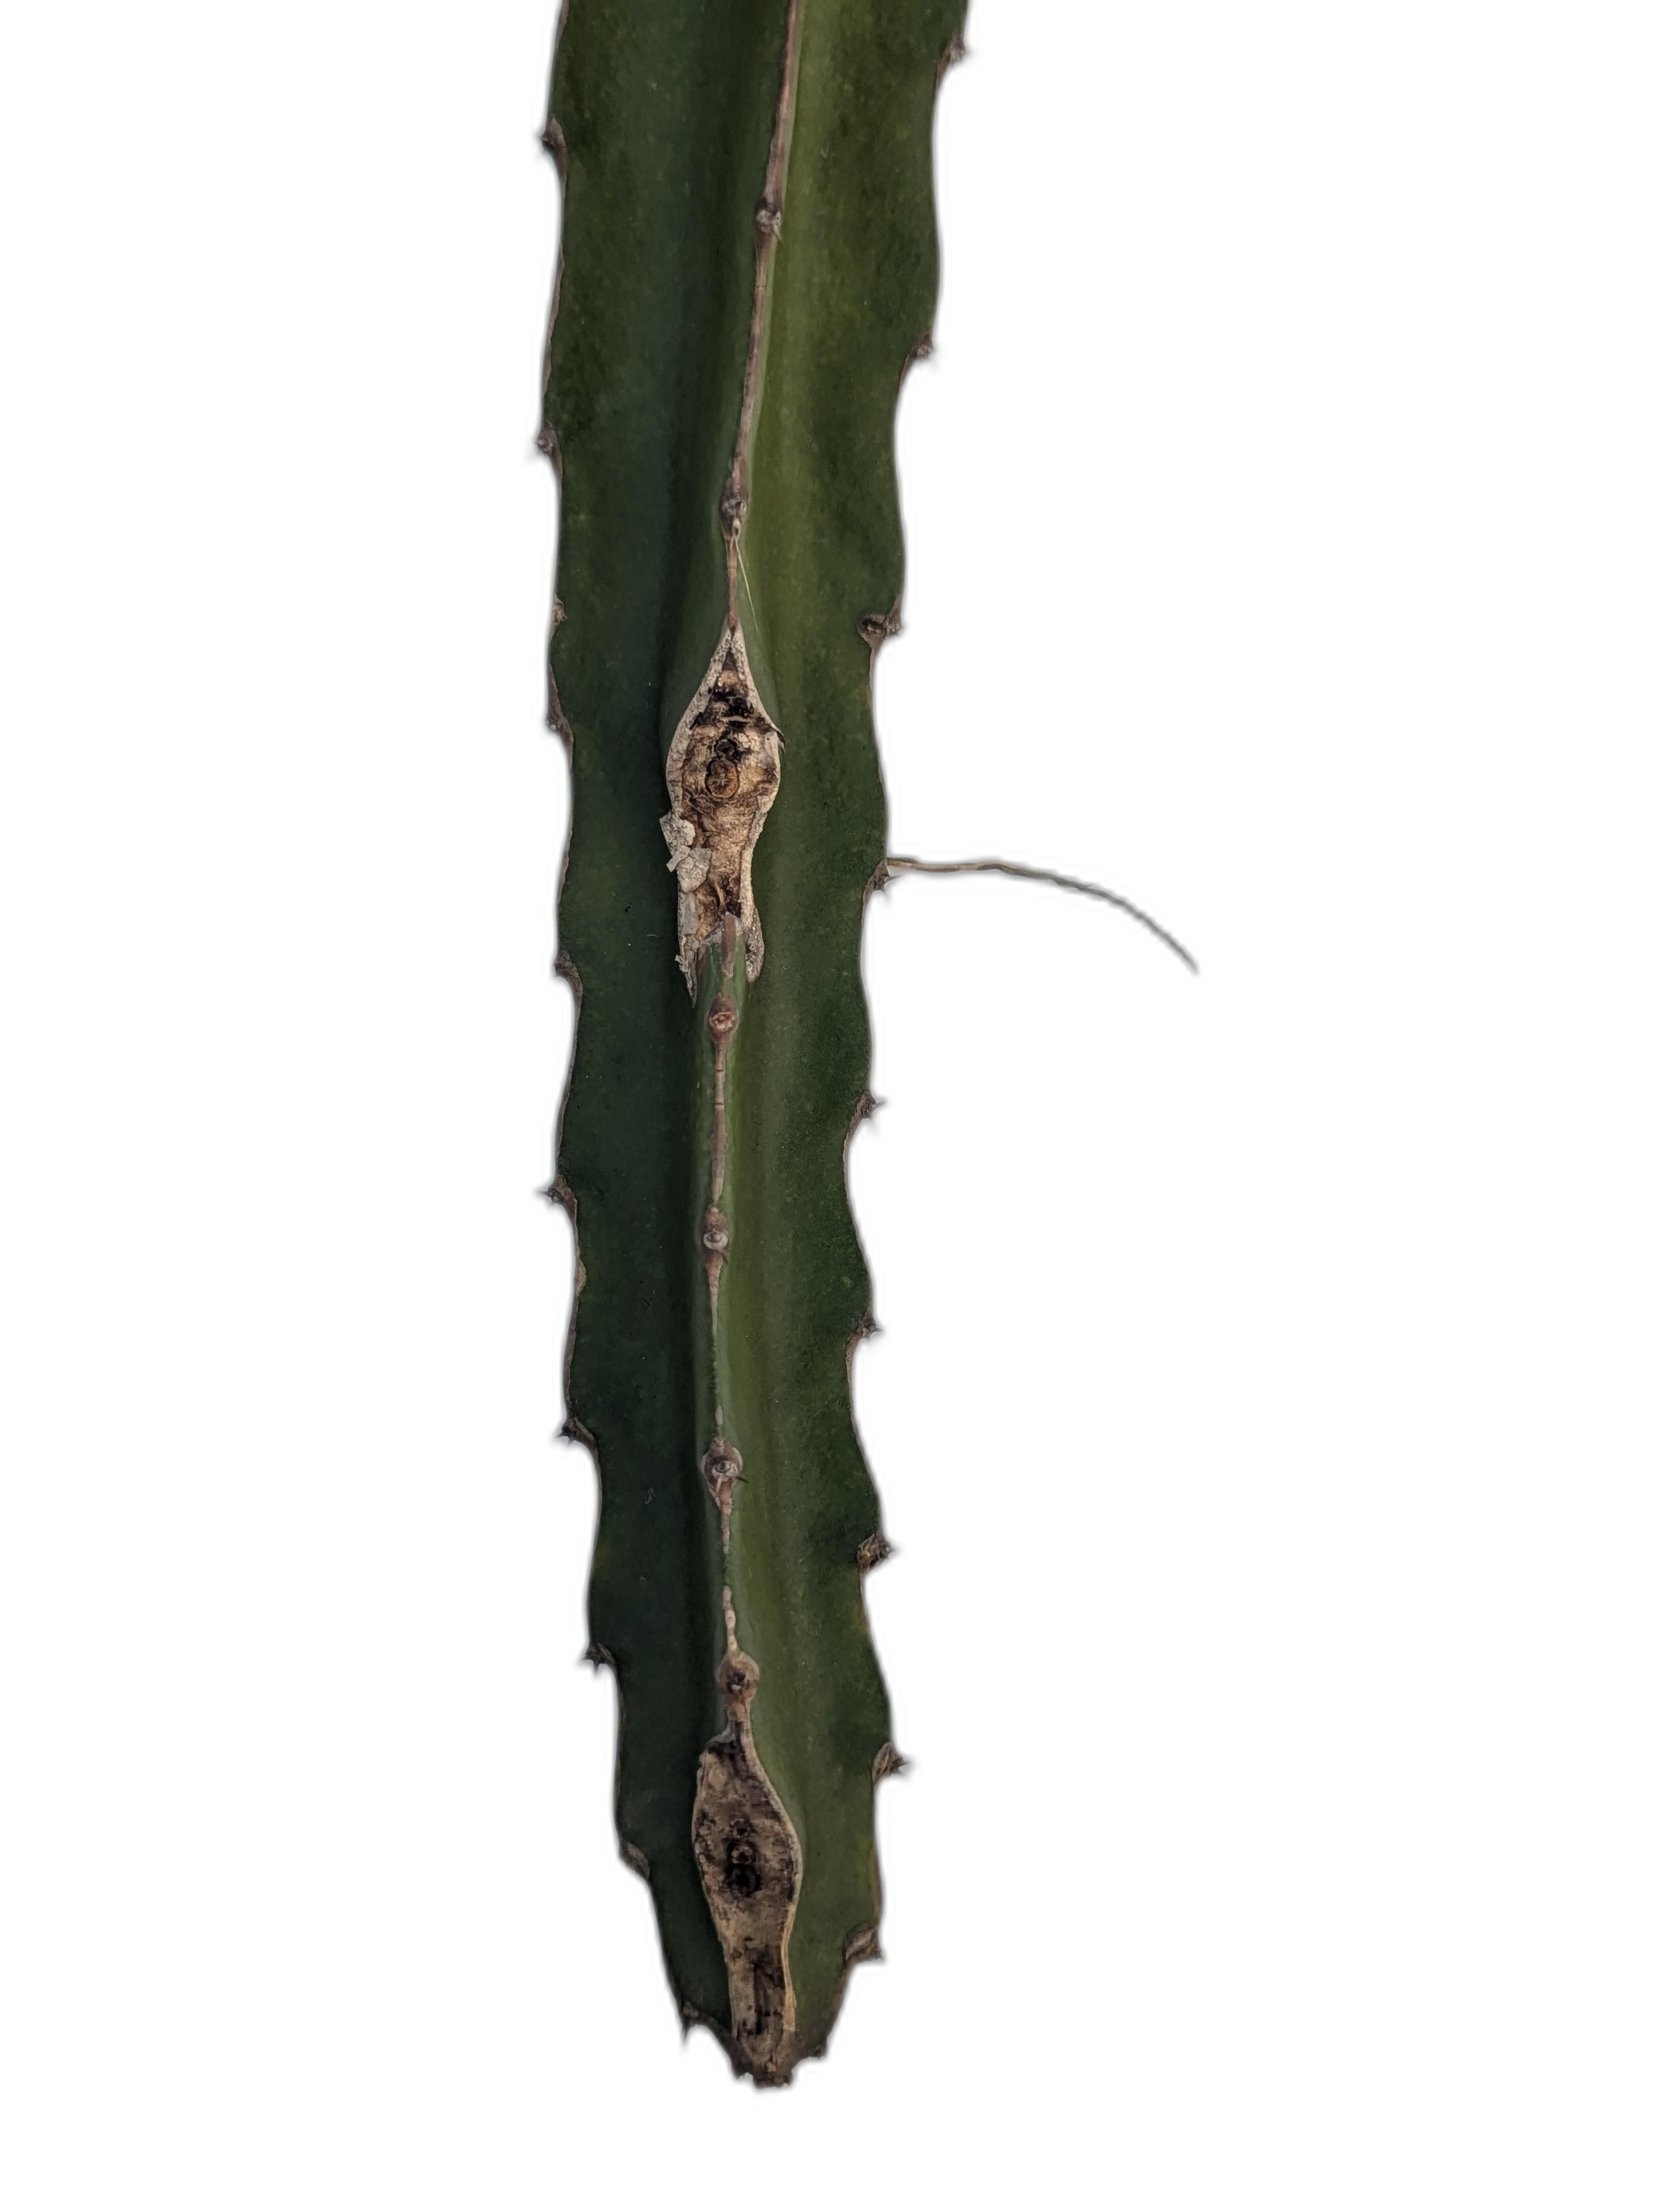
Label: Good leaf